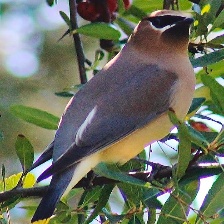
Species: CEDAR WAXWING
Scientific name: BOMBYCILLA CEDRORUM